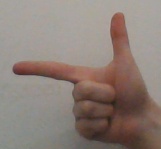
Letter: yaa